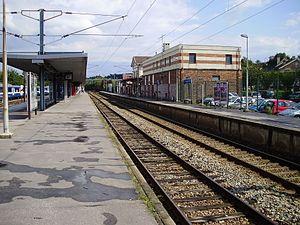
Gare de Marly-le-Roi, Yvelines, France (vue depuis le quai B en regardant vers Paris-Saint-Lazare
La gare de Marly-le-Roi est une gare ferroviaire française de la Ligne de Saint-Cloud à Saint-Nom-la-Bretèche - Forêt-de-Marly, située dans la commune de Marly-le-Roi.